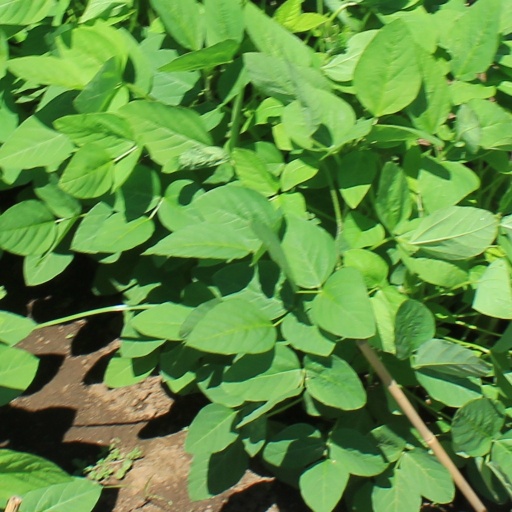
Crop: soybean